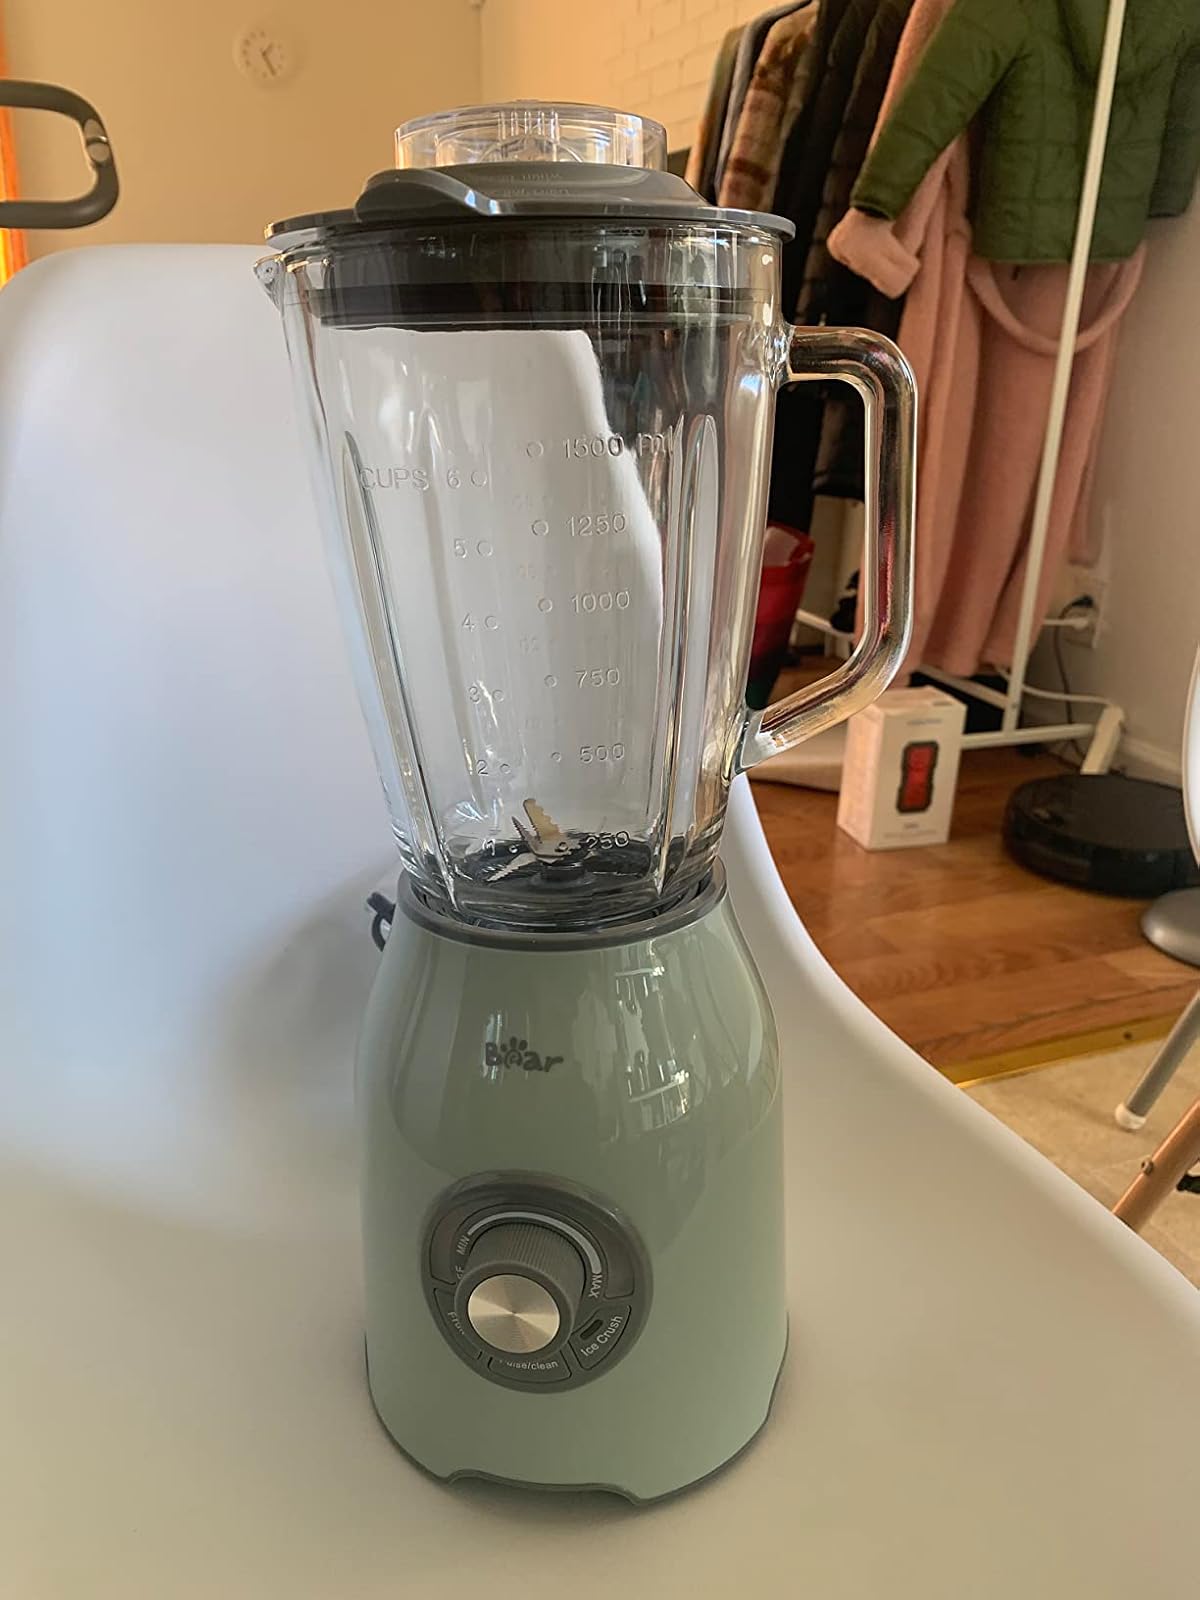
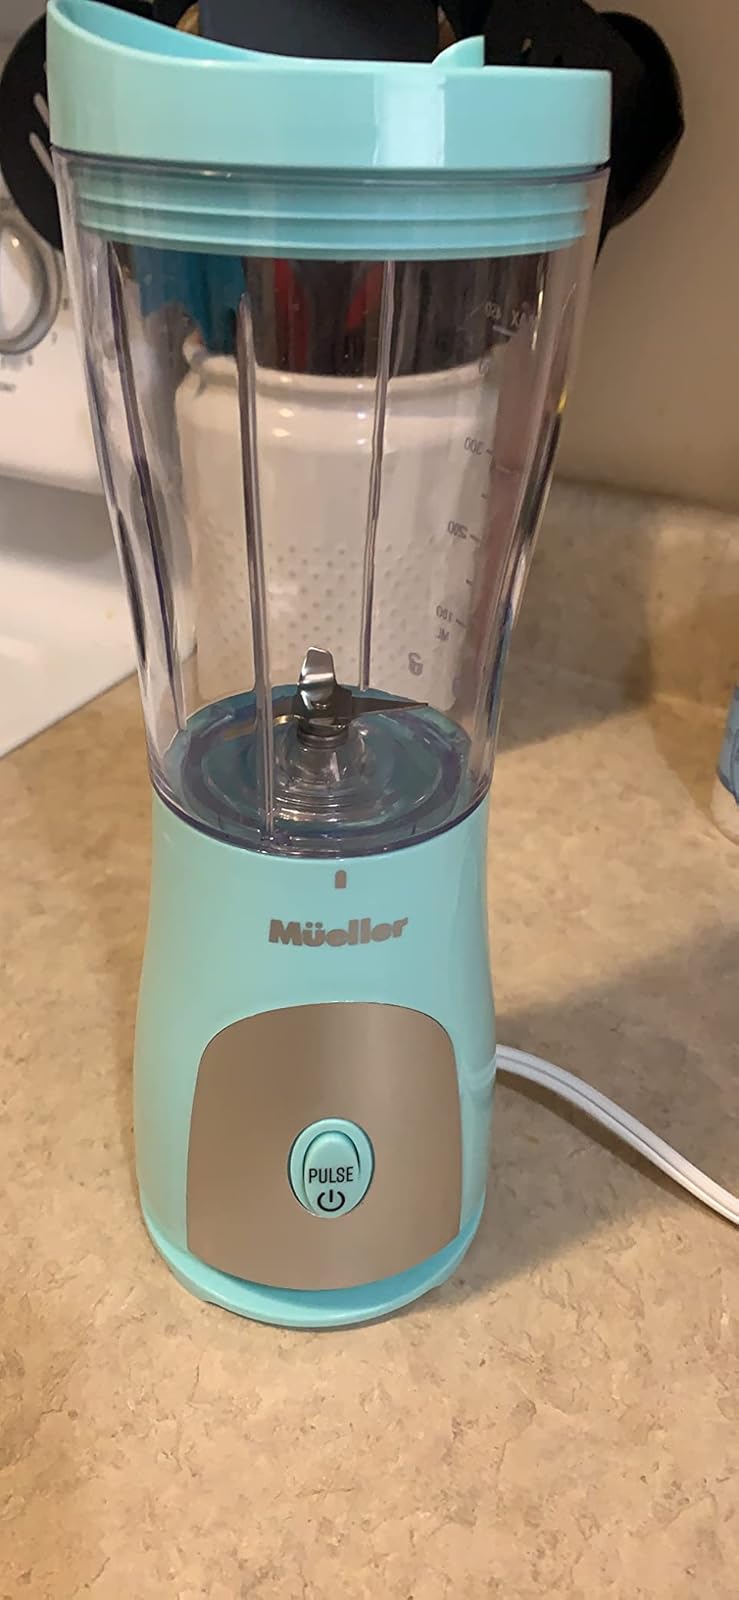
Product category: items_blender
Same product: no